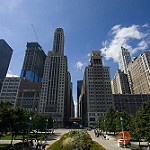
Scene: Outdoor